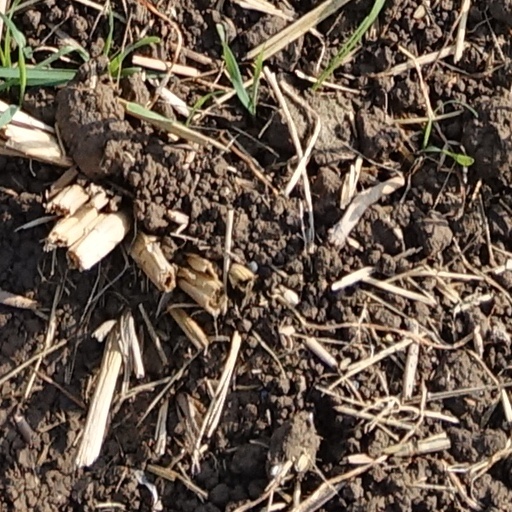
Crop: wheat